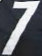
Number: 7